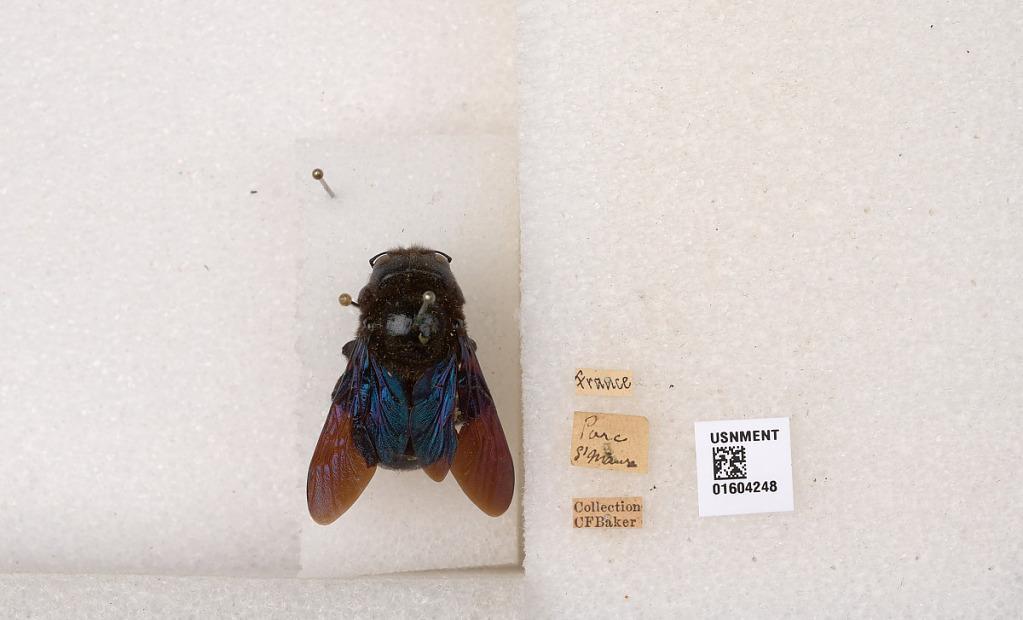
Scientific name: Xylocopa (Xylocopa) violacea (Linnaeus)
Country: France
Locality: France